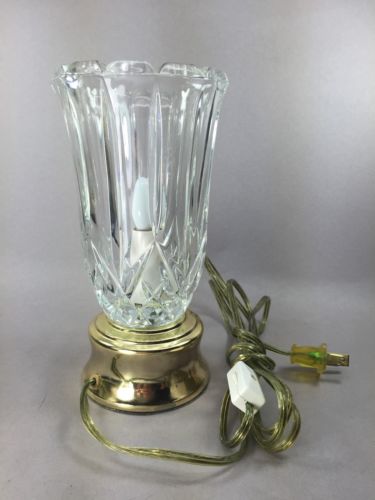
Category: lamp